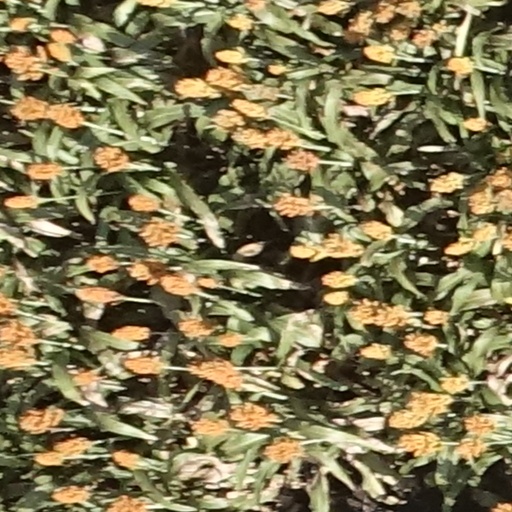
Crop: sorghum